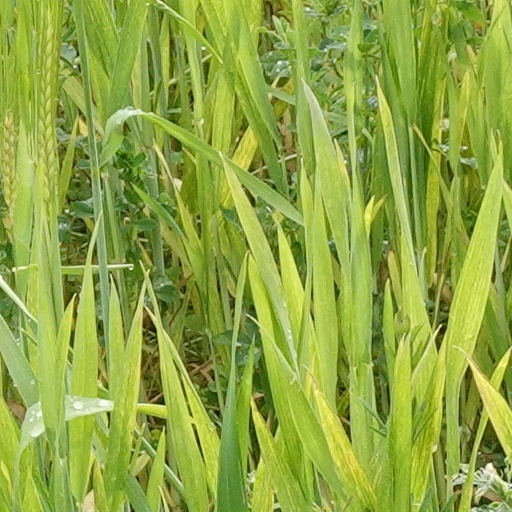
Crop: wheat